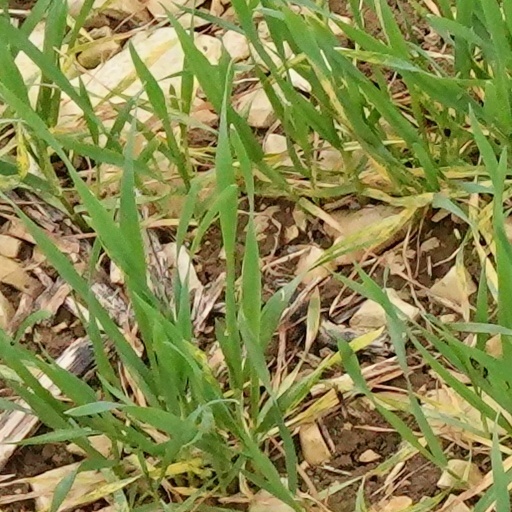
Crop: wheat